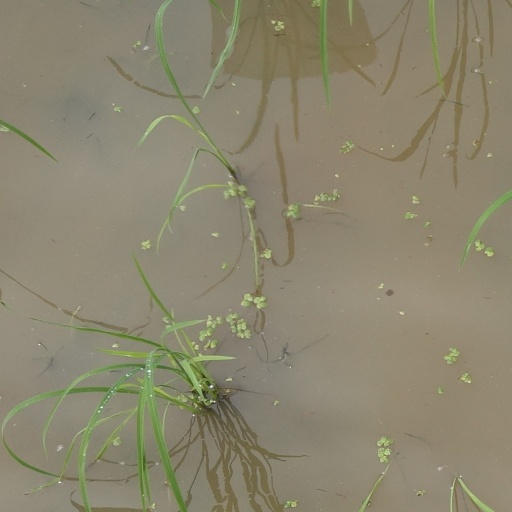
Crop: rice